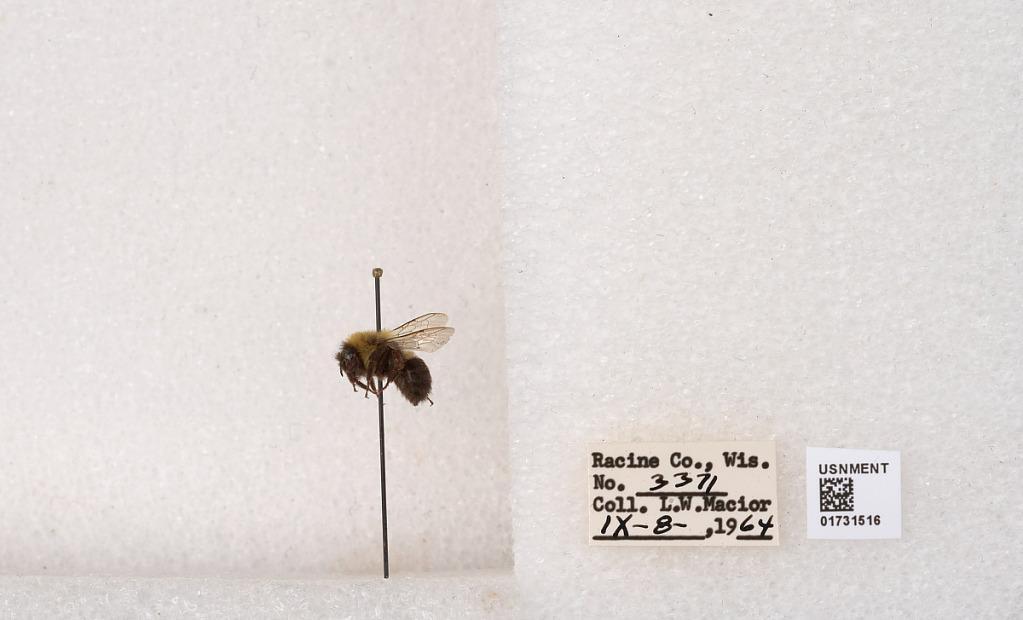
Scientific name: Bombus impatiens Cresson
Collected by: L. Macior
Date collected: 1964-9-8
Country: United States
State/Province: Wisconsin
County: Racine
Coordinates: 42.7299, -87.8123